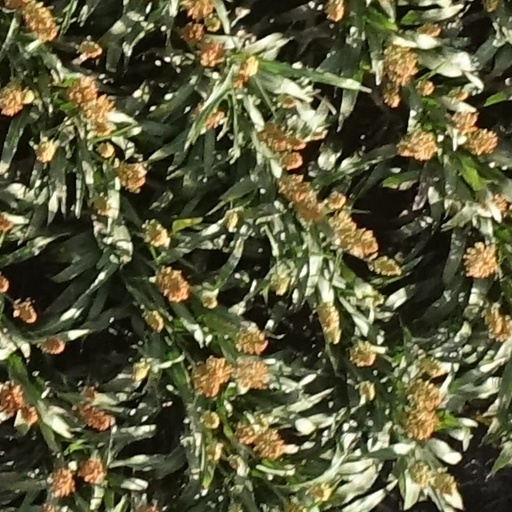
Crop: sorghum